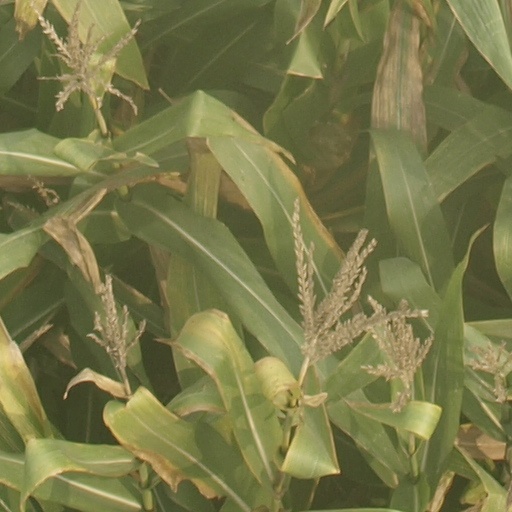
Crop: maize; corn